Mervan Çelik

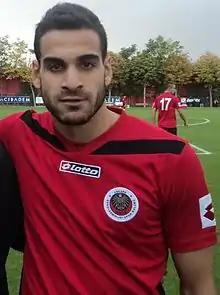

Mervan Çelik (born 26 May 1990) is a Swedish former professional footballer who played as a winger. He previously played for GAIS, Rangers, Pescara, Gençlerbirliği, Akhisar Belediyespor, Häcken, and Fatih Karagümrük. He represented Sweden at youth international level.